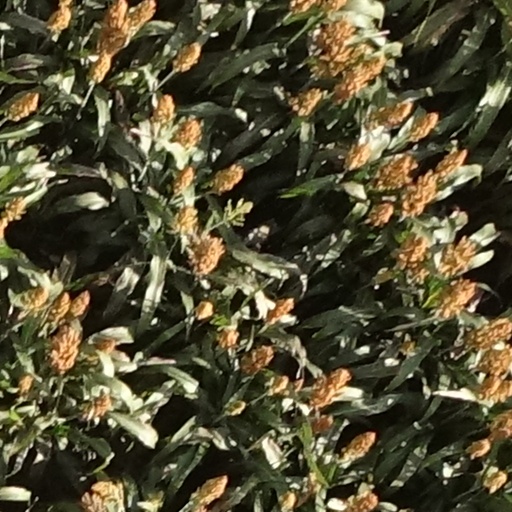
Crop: sorghum